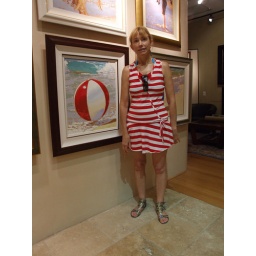
Jenni and beach ball in her "Where's Wally" dress.